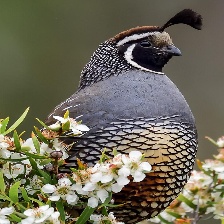
Species: CALIFORNIA QUAIL
Scientific name: CALLIPEPLA CALIFORNICA
ImageNet parent category: quail